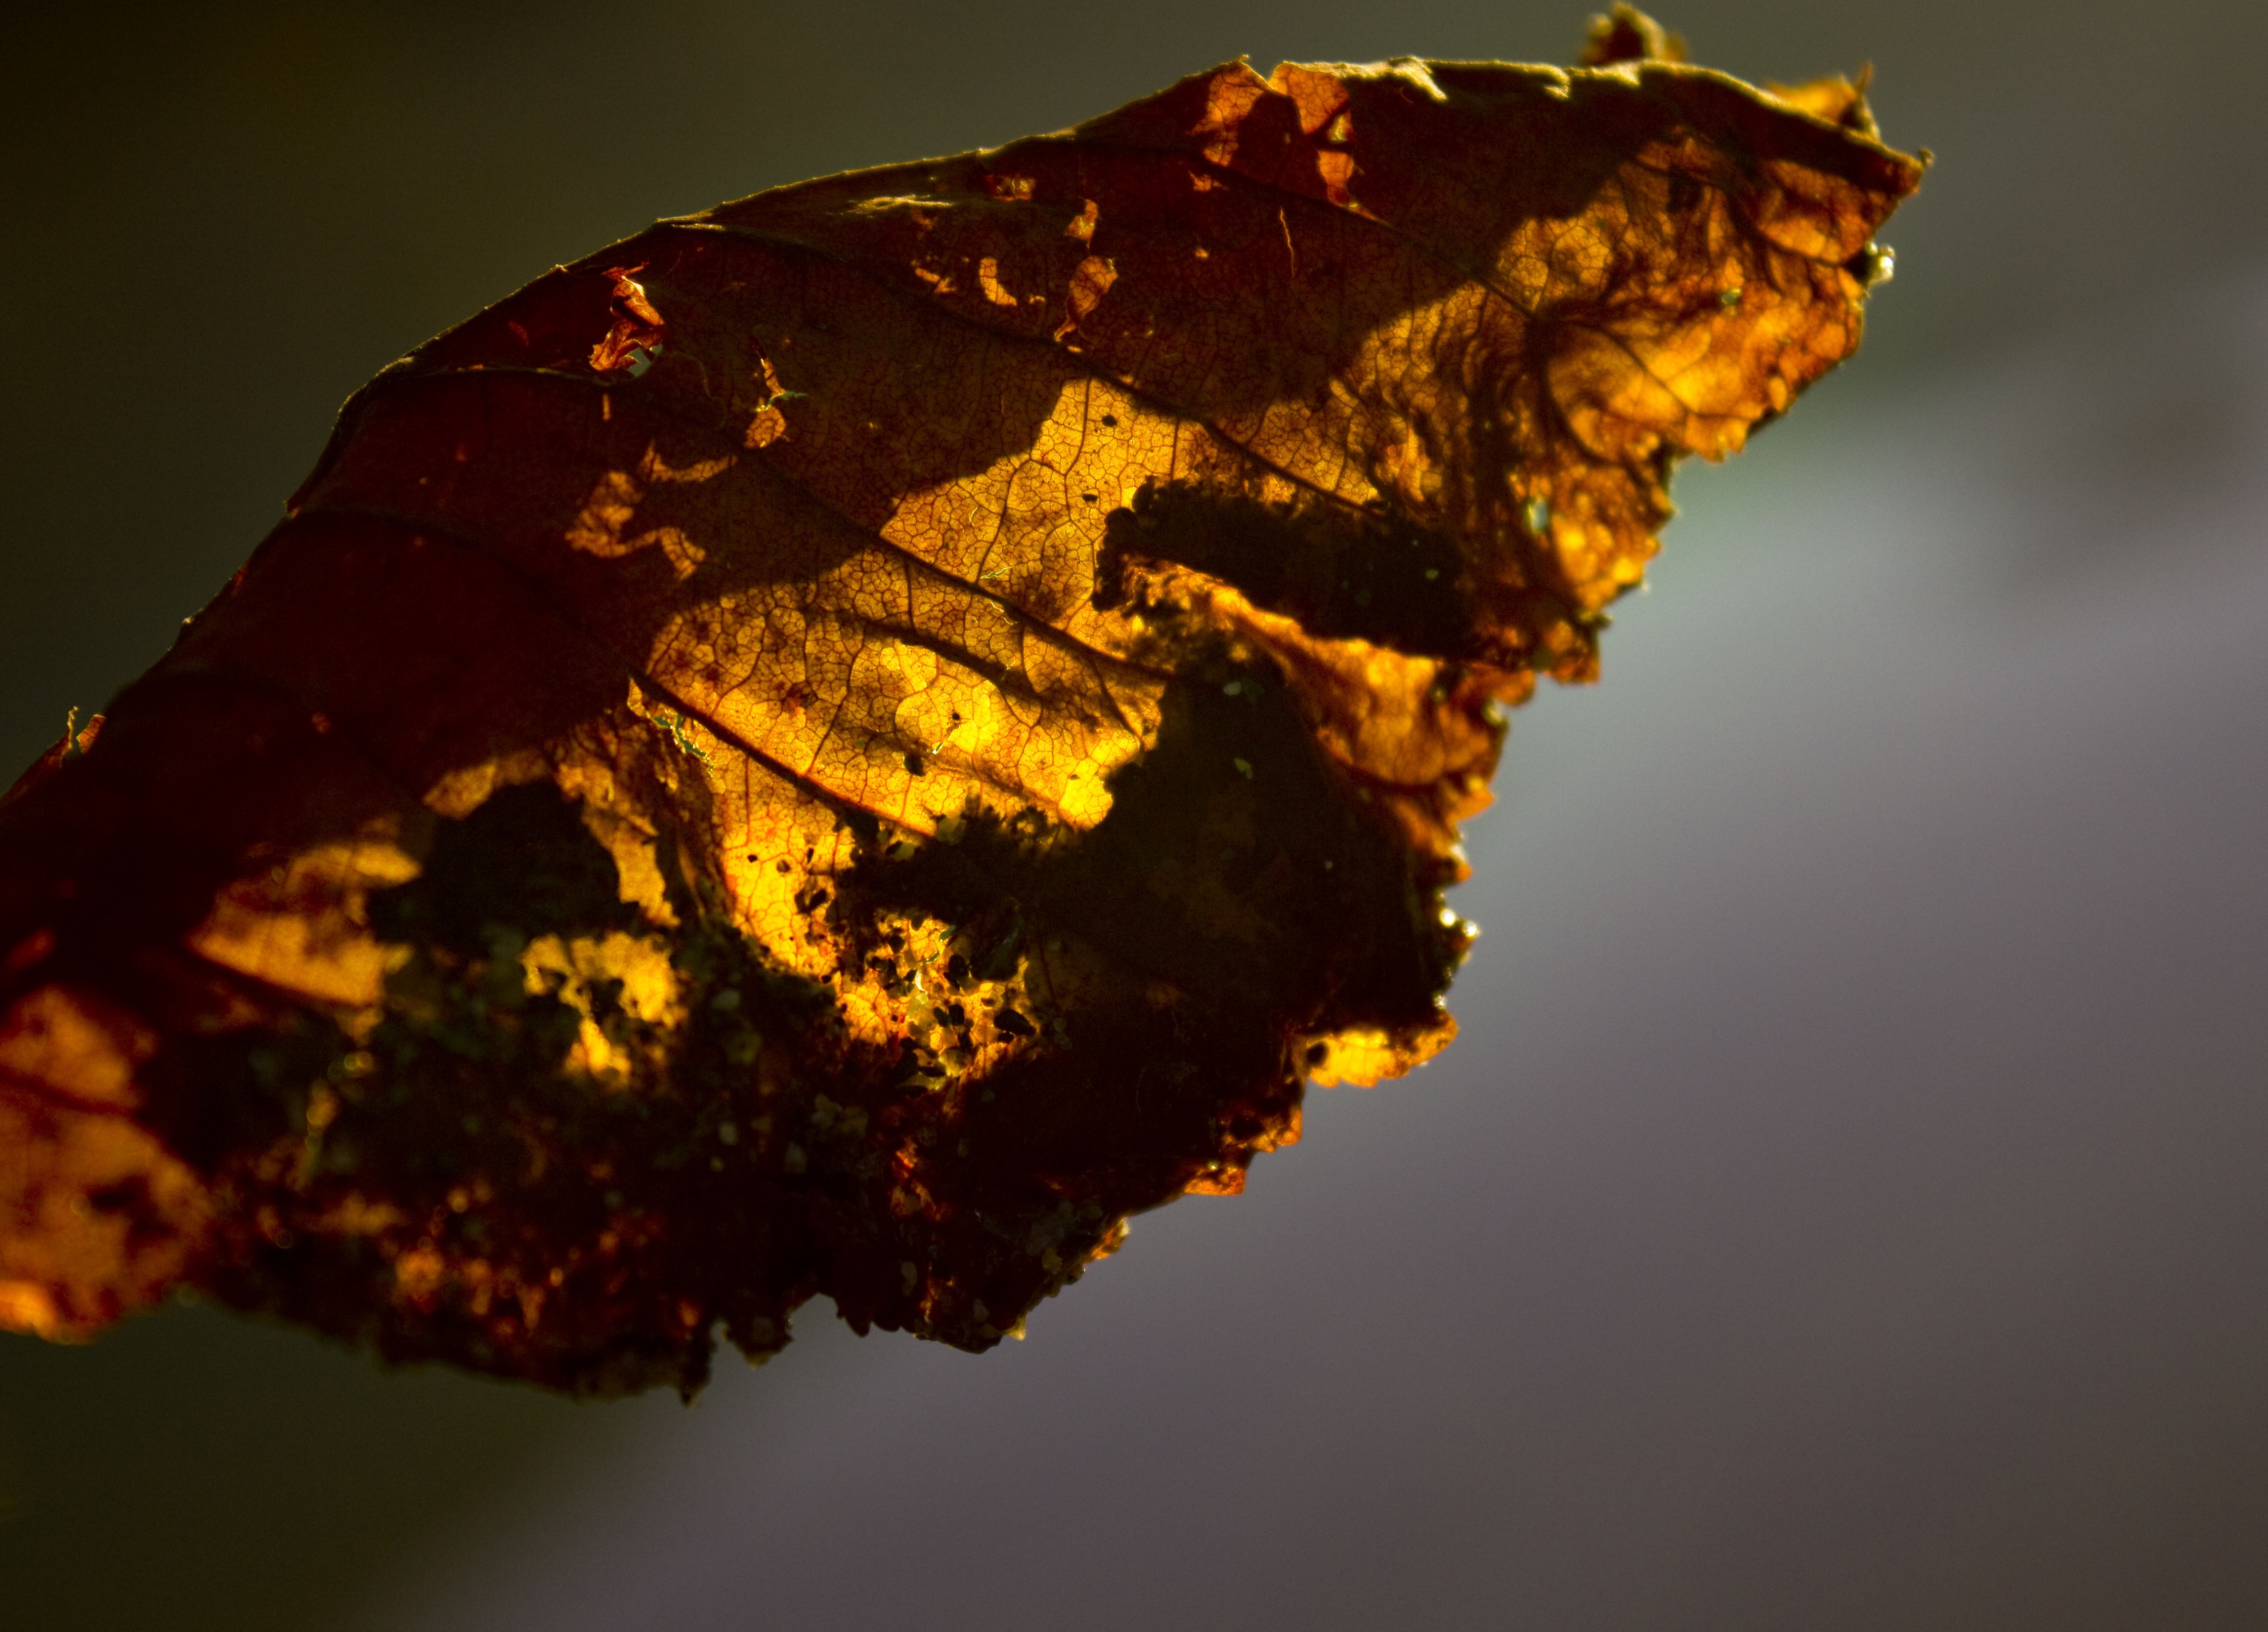
tree, forest, rock, plant, leaf, golden, reflection, autumn, yellow, close up, fall foliage, mineral, macro photography, fashion accessory